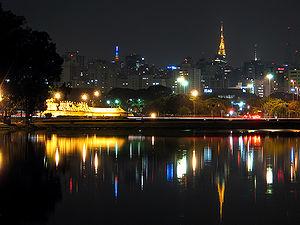
La région métropolitaine de São Paulo, en portugais região metropolitana de São Paulo ou Grande São Paulo, réunit 39 municipalités de l'État de São Paulo constituant une conurbation. Elle englobe plus de 20 millions d'habitants, c'est la troisième plus grande aire urbaine du monde.